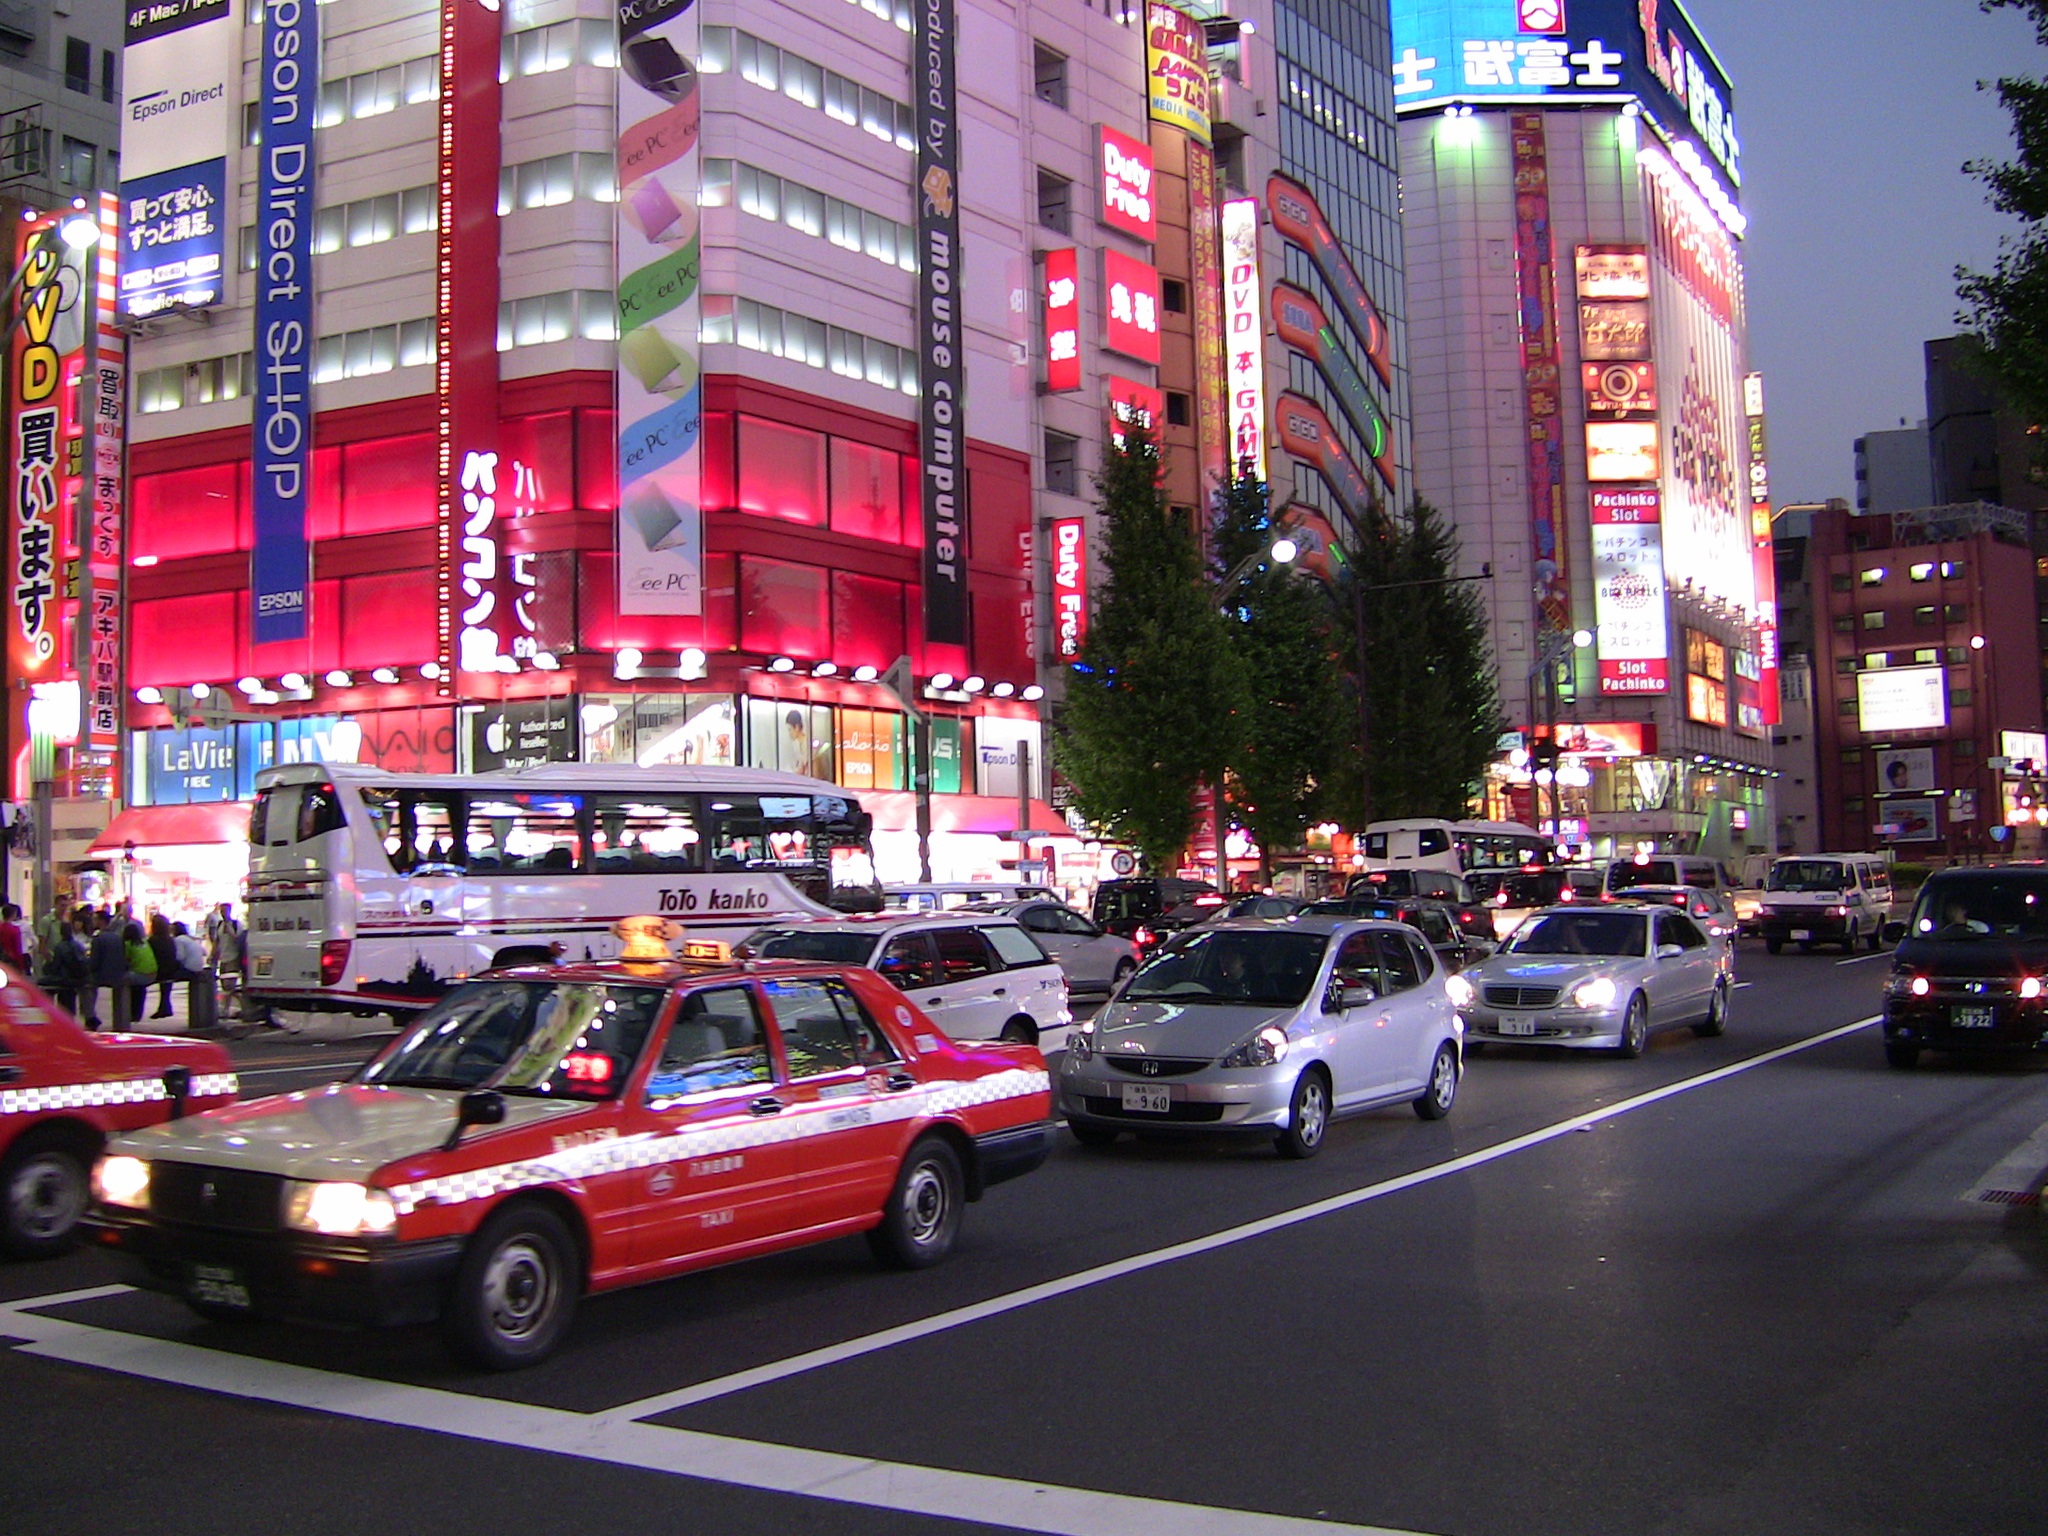
pedestrian, road, traffic, street, city, cityscape, downtown, vehicle, japan, lane, public transport, tokyo, infrastructure, metropolis, metropole, neighbourhood, urban area, human settlement, metropolitan area, traffic congestion